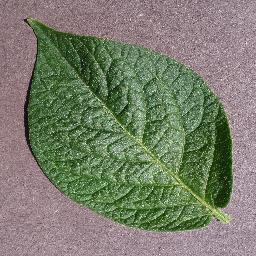
Label: Potato___healthy